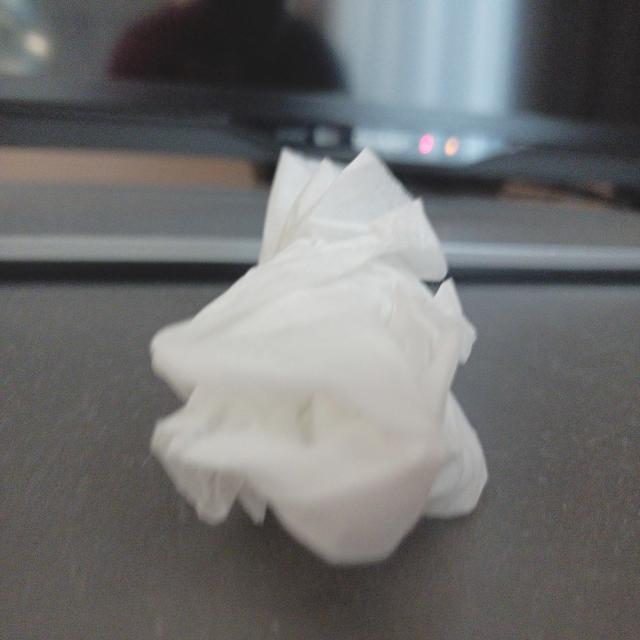
Label: tissues